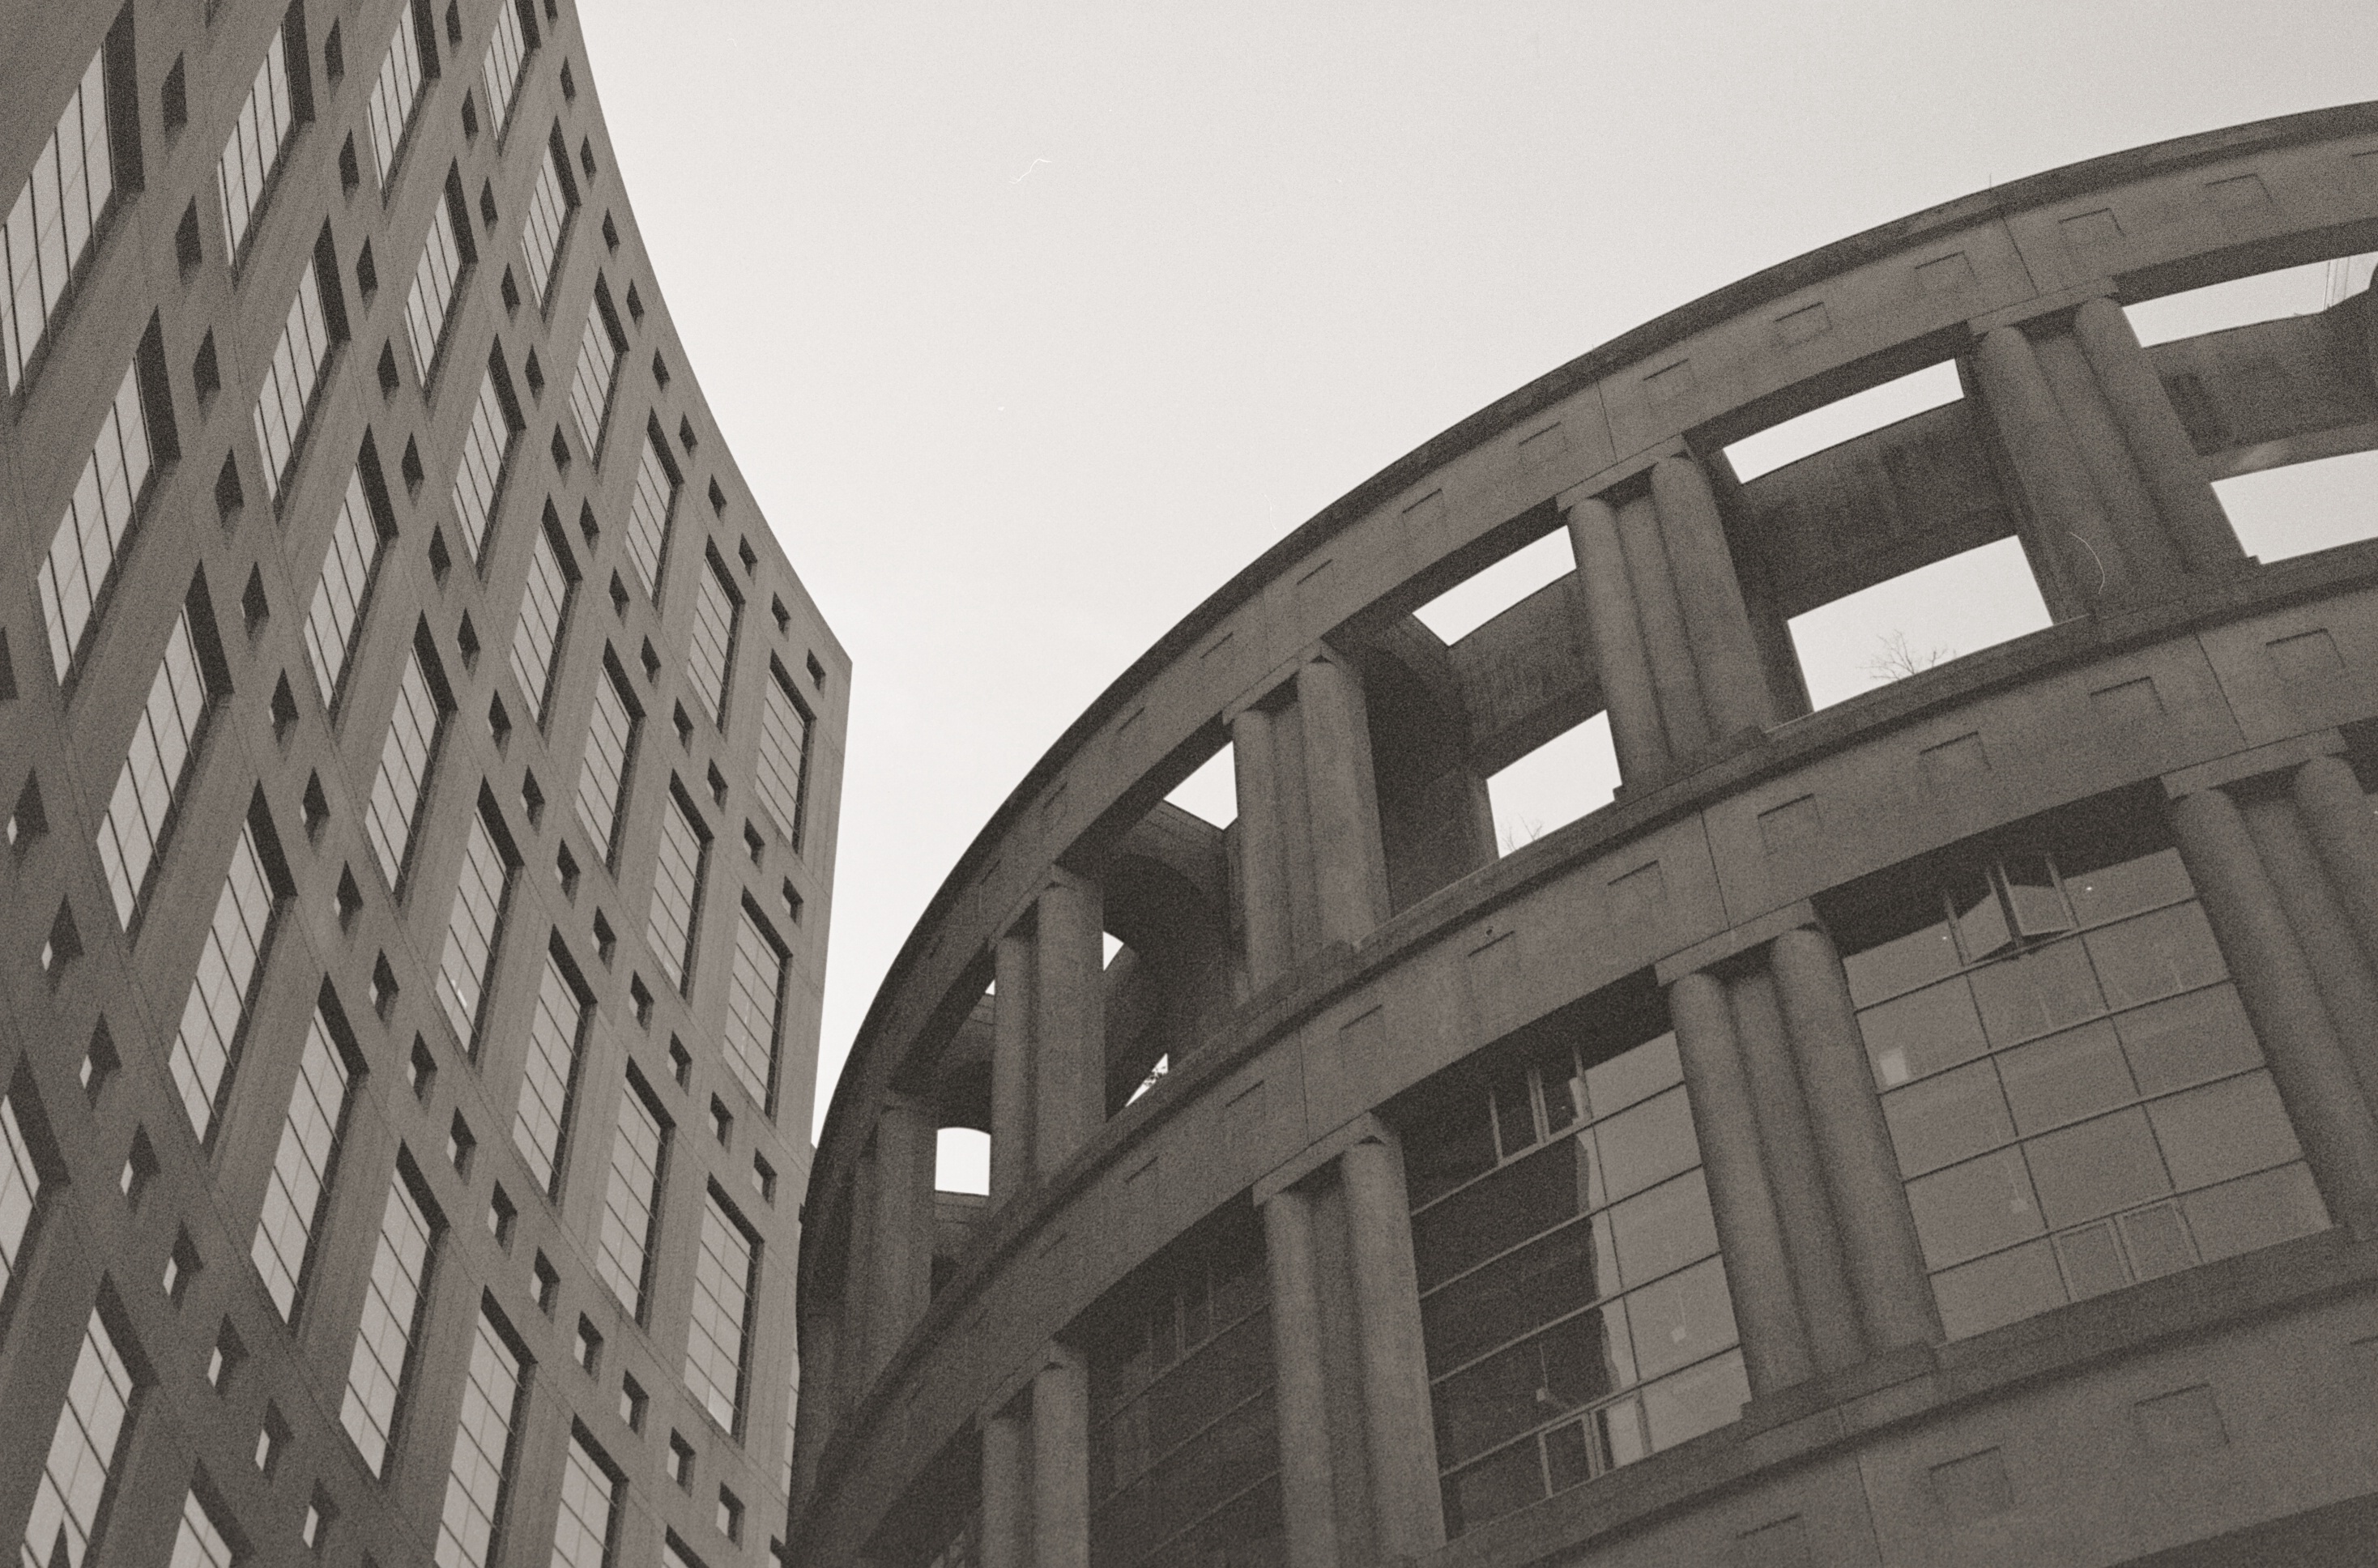
architecture, structure, glass, roof, skyscraper, arch, line, column, vancouver, landmark, facade, monochrome, bw, blackandwhite, library, symmetry, angles, shape, olympustrip35, ilfordxp2400, vancouverpubliclibrary